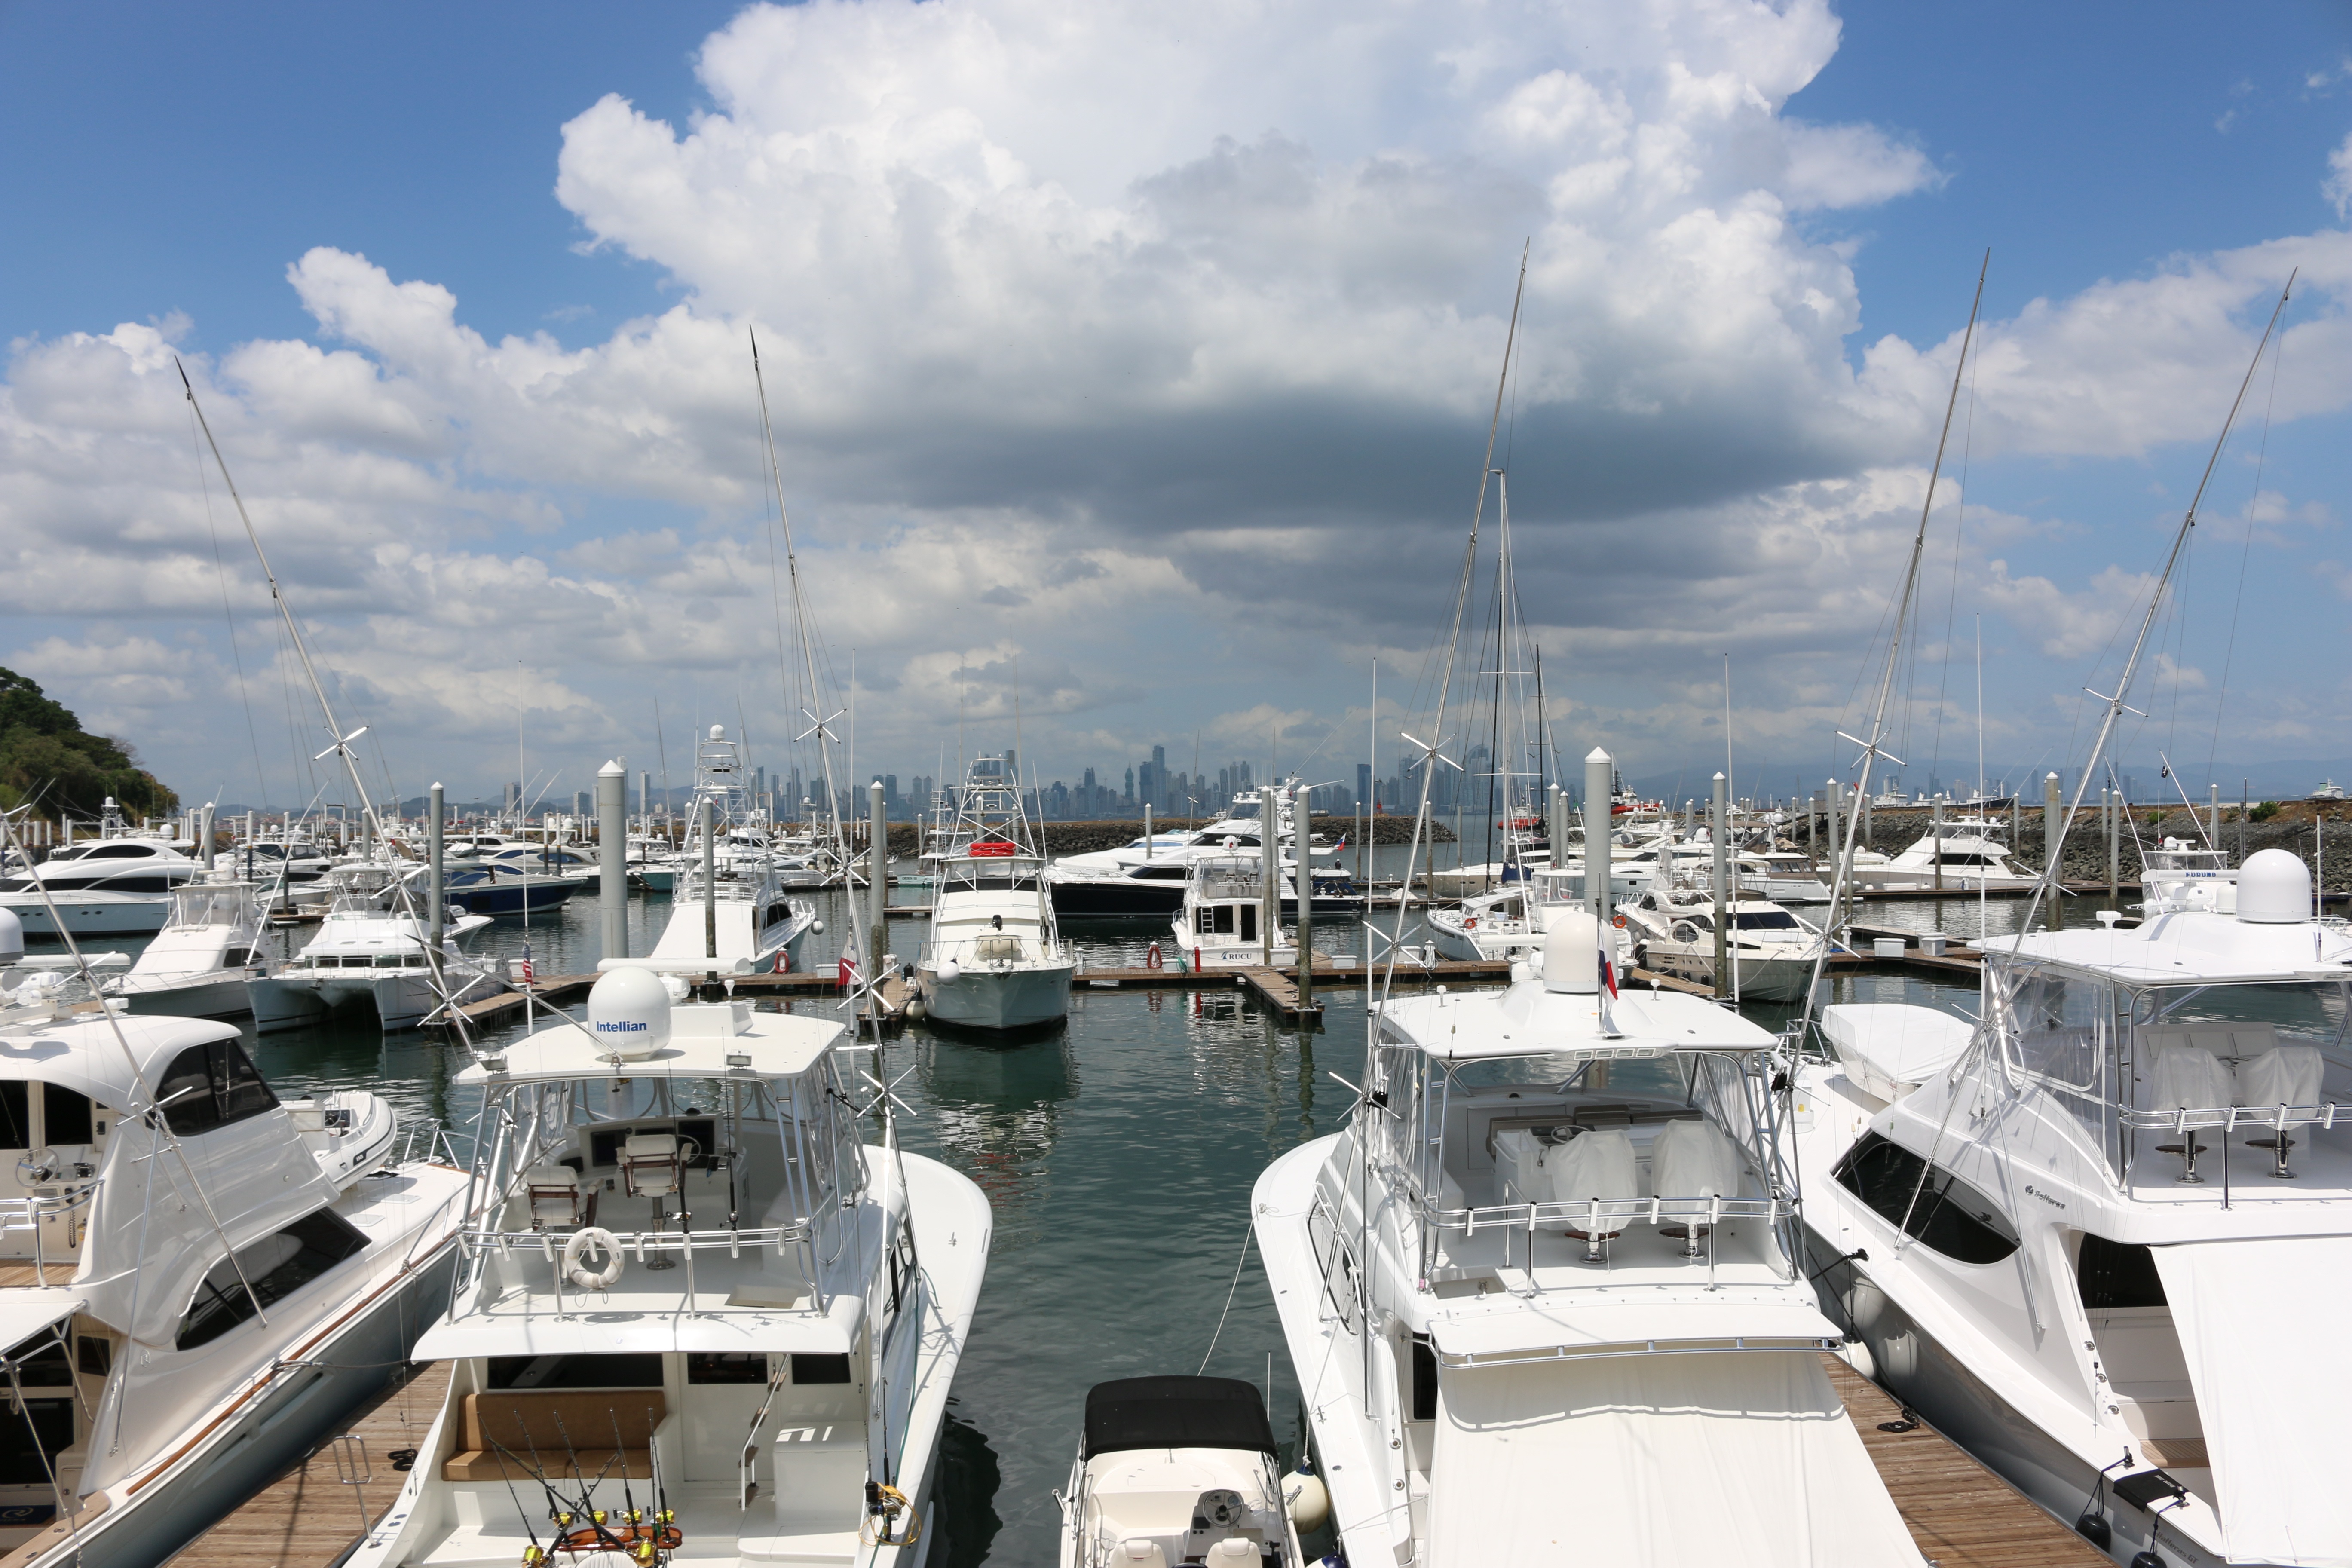
sea, dock, boat, spring, vehicle, yacht, harbor, marina, port, sailboat, waterway, costa, passenger ship, panama, maritime transport